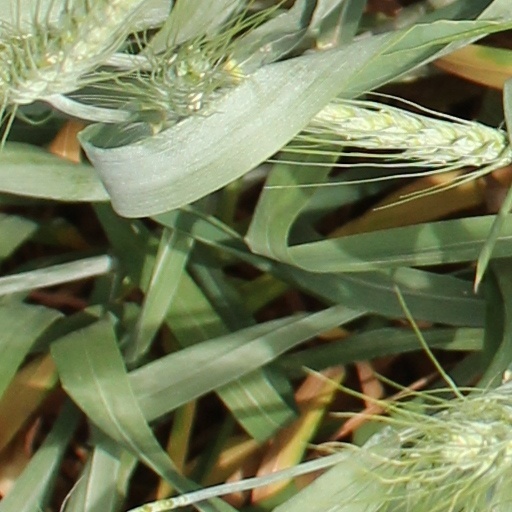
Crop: wheat